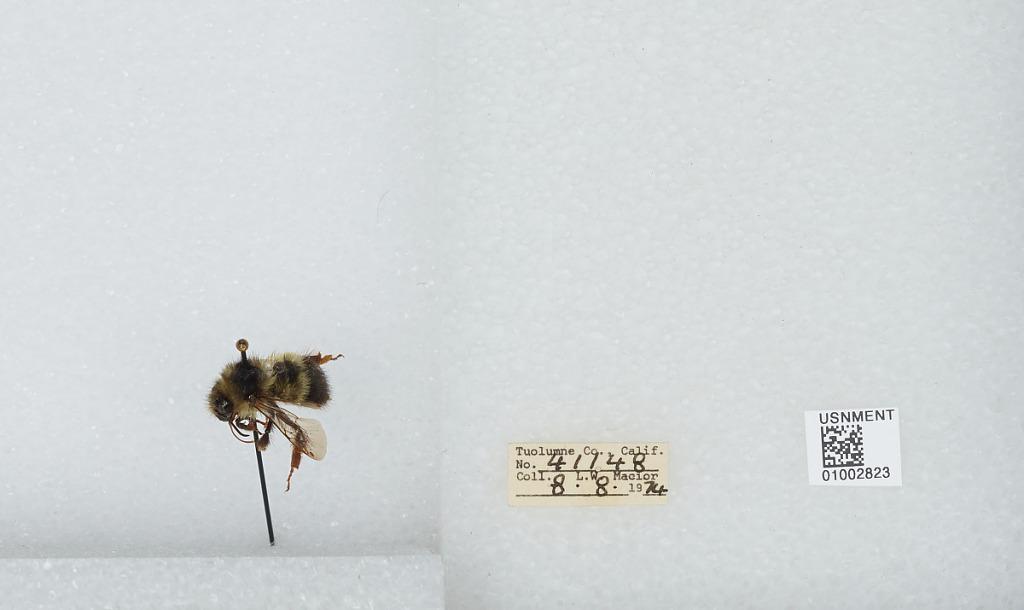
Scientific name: Bombus (Pyrobombus) flavifrons Cresson
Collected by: L. Macior
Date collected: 1974-8-8
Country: United States
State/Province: California
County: Tuolumne
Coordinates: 38.02, -119.94